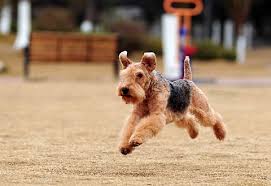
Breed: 216-n000017-Lakeland_terrier